Main North railway line, New South Wales

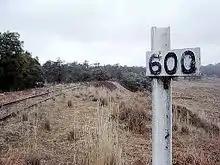
Abandoned section of the Main North line north of Armidale with a post marking the distance from Sydney Central station

The line continues north, but sees limited traffic beyond Werris Creek. The line reaches the major New England towns of Tamworth and Armidale, the latter being the northernmost extent of service on the line. Until the mid-2000s freight traffic continued to the disused station at Dumaresq which is home to a now-also-disused agricultural fertilizer depot. There is now wire across the corridor at several points between Armidale and Dumaresq, after which the line is closed. A block is placed across the tracks a short distance from Dumaresq, at the 590 kilometre mark. North of Glen Innes the line, and particularly its bridges, have fallen into disrepair. In December 1991 the line was severed when the Roads & Traffic Authority built a deviation of the New England Highway over the line at Bluff Rock south of Tenterfield. At Wallangarra, the line met Queensland Railways' Southern railway line.